Songbook (Nick Hornby book)

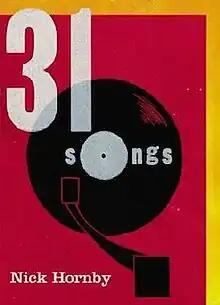

Songbook (published in the United Kingdom as 31 Songs) is a 2002 collection of 26 essays by English writer Nick Hornby about songs and (more often) the particular emotional resonance they carry for him. In the UK, Sony released a stand-alone CD, "A Selection of Music from 31 Songs", featuring 18 songs. The hardcover edition of "Songbook", published in the US by McSweeney's and illustrated by Marcel Dzama, includes a CD with 11 of the songs featured in the book.